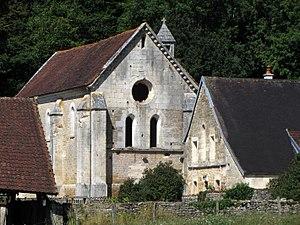
Leuglay, la chapelle de la Courroirie (Côte d'Or)